Old Jews Telling Jokes

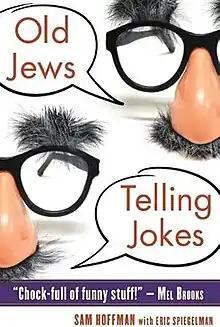

Old Jews Telling Jokes is a web series launched in 2009 created and directed by Sam Hoffman and produced by Eric Spiegelman and Tim Williams for Jetpack Media, Inc. It has since gone on to garner millions of unique views over several original series shot in places like New York, Los Angeles and Boca Raton.